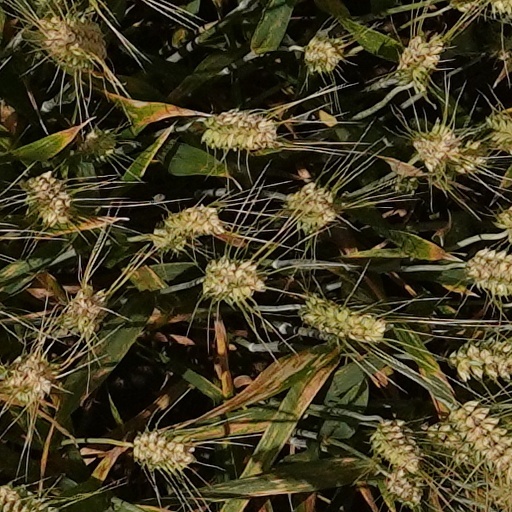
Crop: wheat